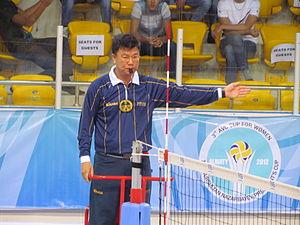
La Coupe d'Asie de volley-ball féminin 2012 est la troisième édition de la Coupe d'Asie de volley-ball féminin. La compétition s'est déroulée du 10 au 16 septembre 2012.